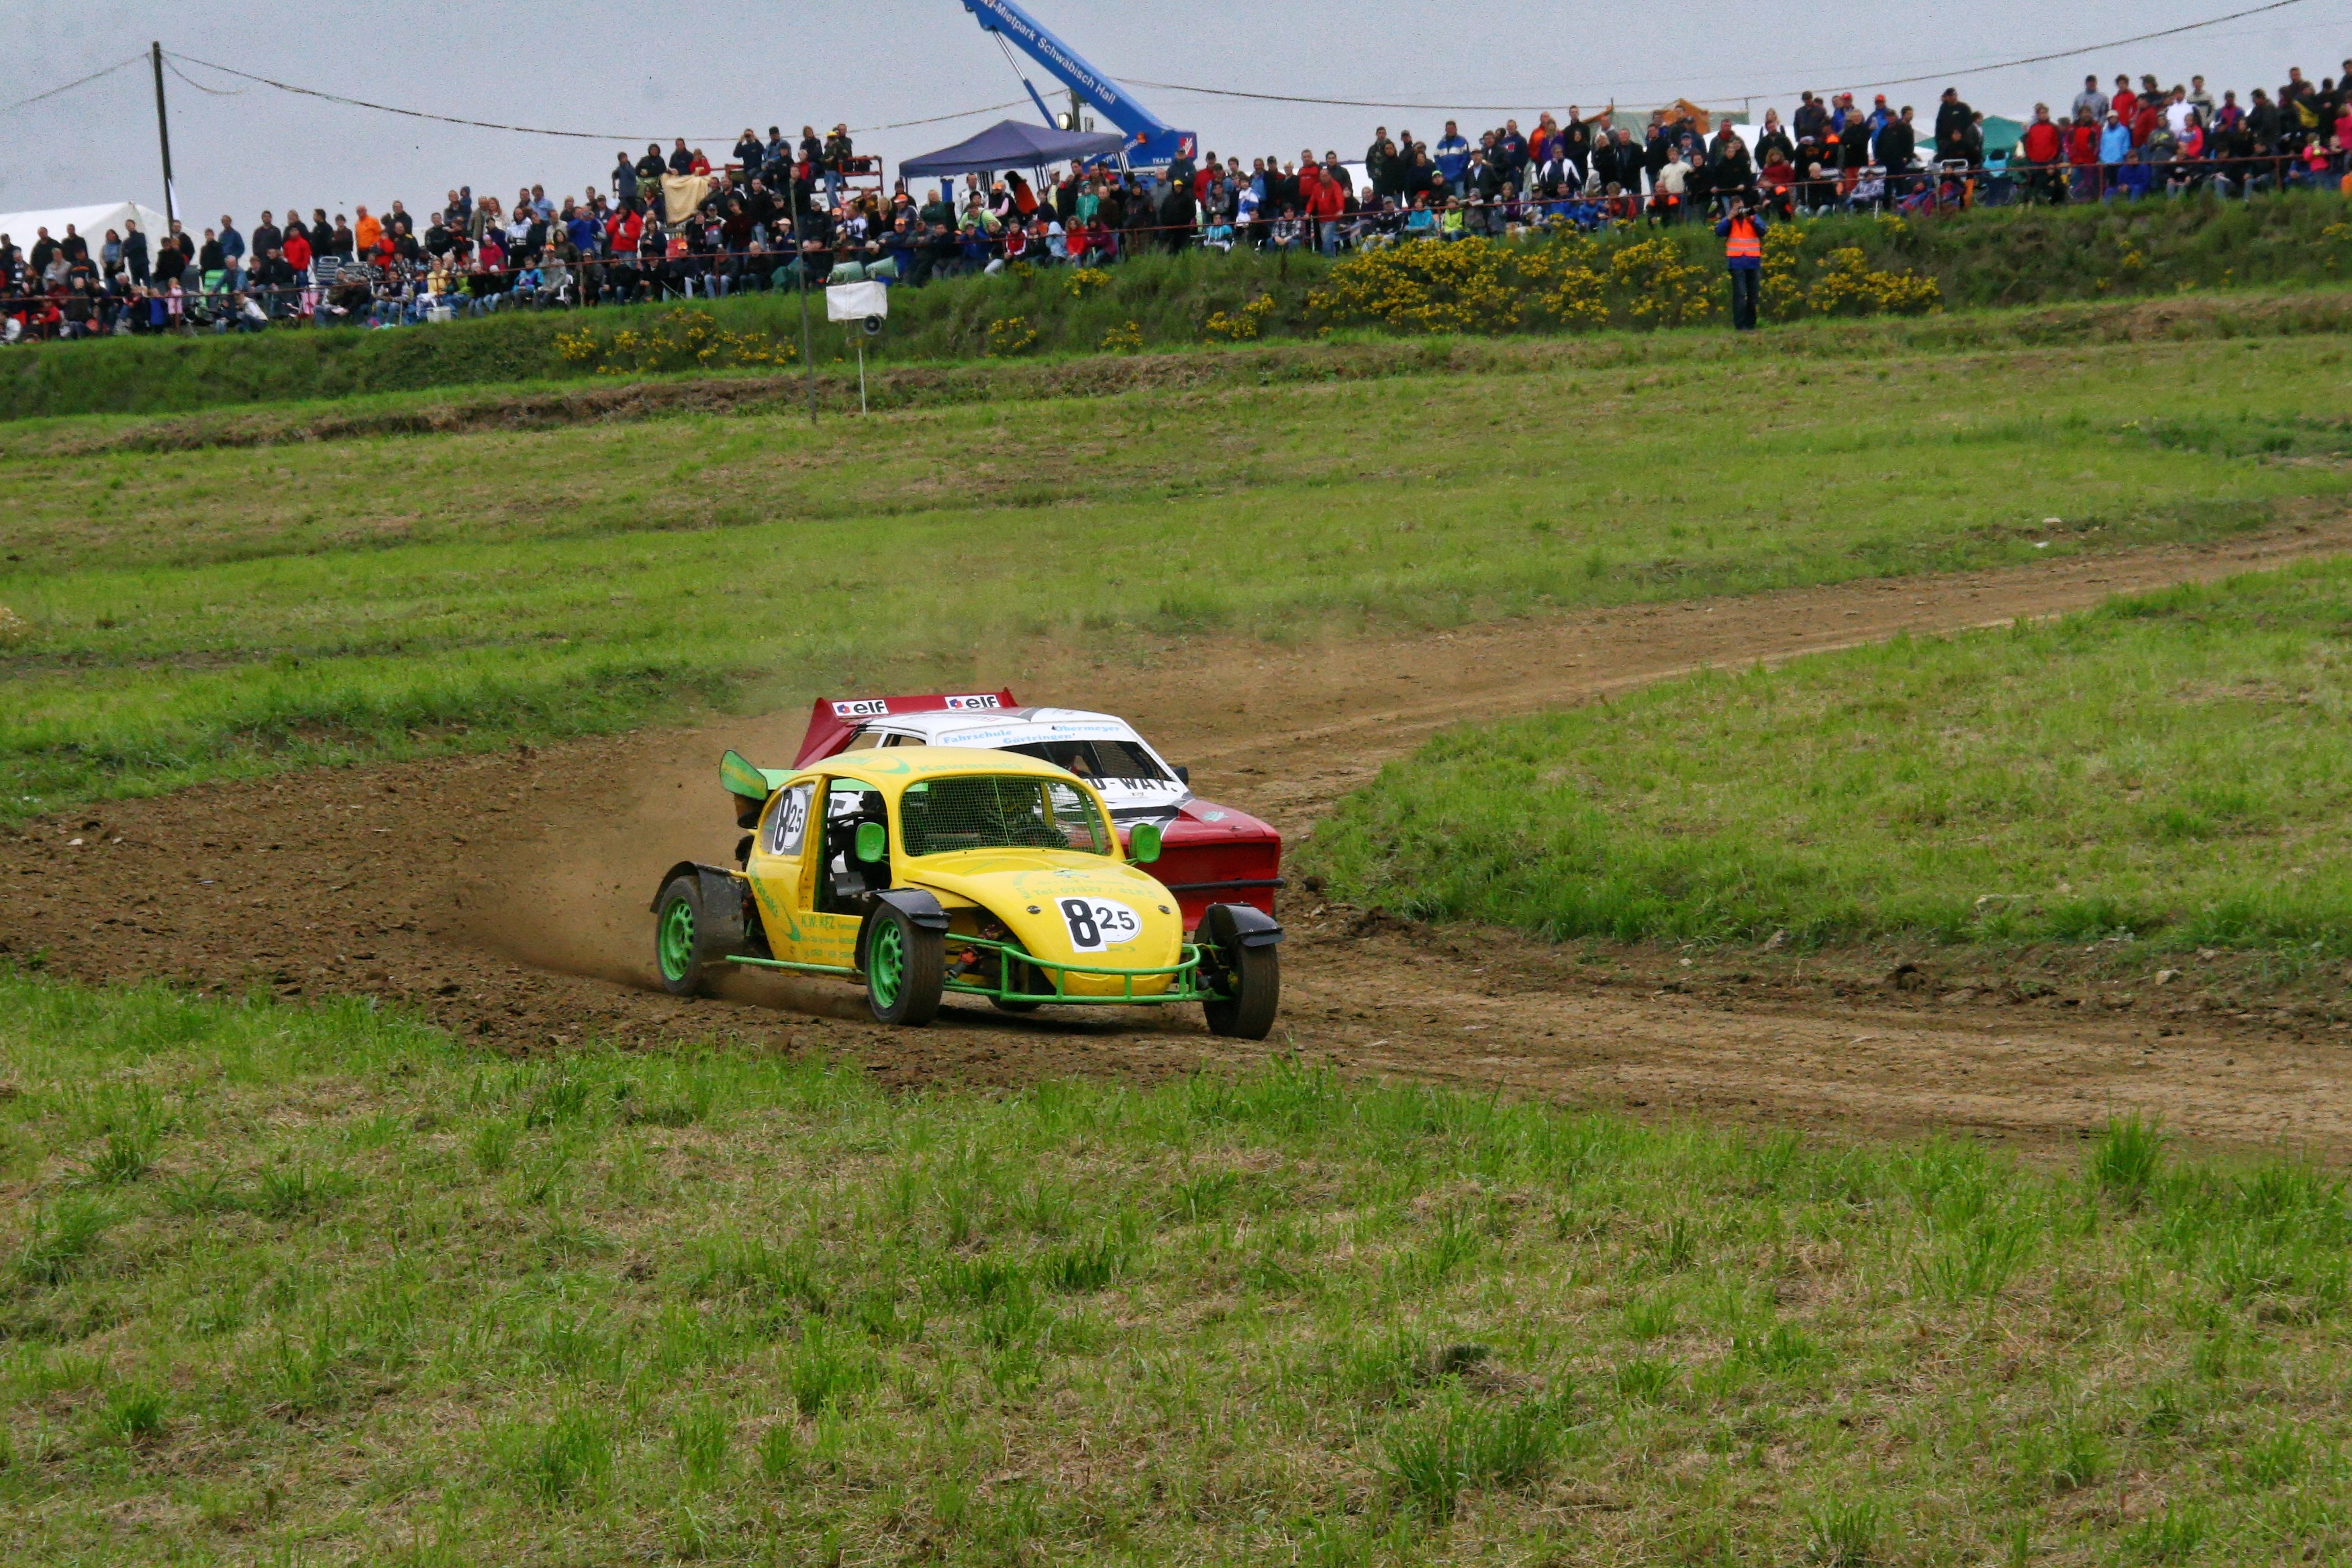
structure, sport, car, vehicle, mud, auto, cross, sports car, race car, race, sports, racing, race track, rally, motorsport, auto racing, autocross, sport venue, off roading, stock car racing, rallycross, dirt track racing, rallying, world rally championship